McMurdo Sound

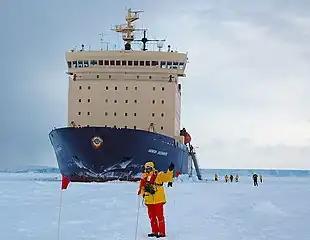
The Russian icebreaker "Kapitan Khlebnikov" in the Arctic

Antarctica's extreme remoteness and hazardous travel conditions limit Antarctica tourism to an expensive niche industry largely centered on the Antarctic Peninsula. The number of seaborne tourists grew more than four times throughout the 1990s, reaching more than 14,000 by 2000, up from 2,500 just a decade earlier. More than 46,000 airborne and seaborne tourists visited Antarctica during the 2007–2008 season, according to the International Association of Antarctic Tour Operators (IAATO).